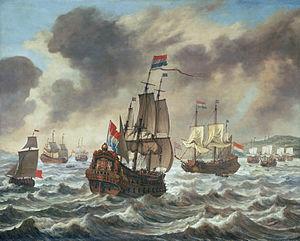
1639 est une année commune commençant un samedi.
Les corsaires dunkerquois bénéficient d'un site idéal pour leur activité, Dunkerque étant un piège naturel situé à proximité de routes commerciales importantes. Les corsaires dunkerquois gagnent leurs lettres de noblesse au XVIᵉ siècle, sous la domination espagnole. Ils naviguent ensuite pour la Hollande et enfin pour la France. Jean Bart en est la figure emblématique. Ils opèrent principalement en mer du Nord, mais peuvent à l'occasion voyager jusqu'en mer Baltique ou sur les côtes barbaresques. En revanche, ils sont peu présents dans l'activité flibustière au large des Amériques, cette activité étant au départ dirigée contre l'Espagne. Leurs relations avec les Provinces-Unies sont ambiguës, faites à la fois de proximité et d'hostilité. Leur activité cesse en 1713 avec le désarmement du port de Dunkerque prévu par le traité d'Utrecht.